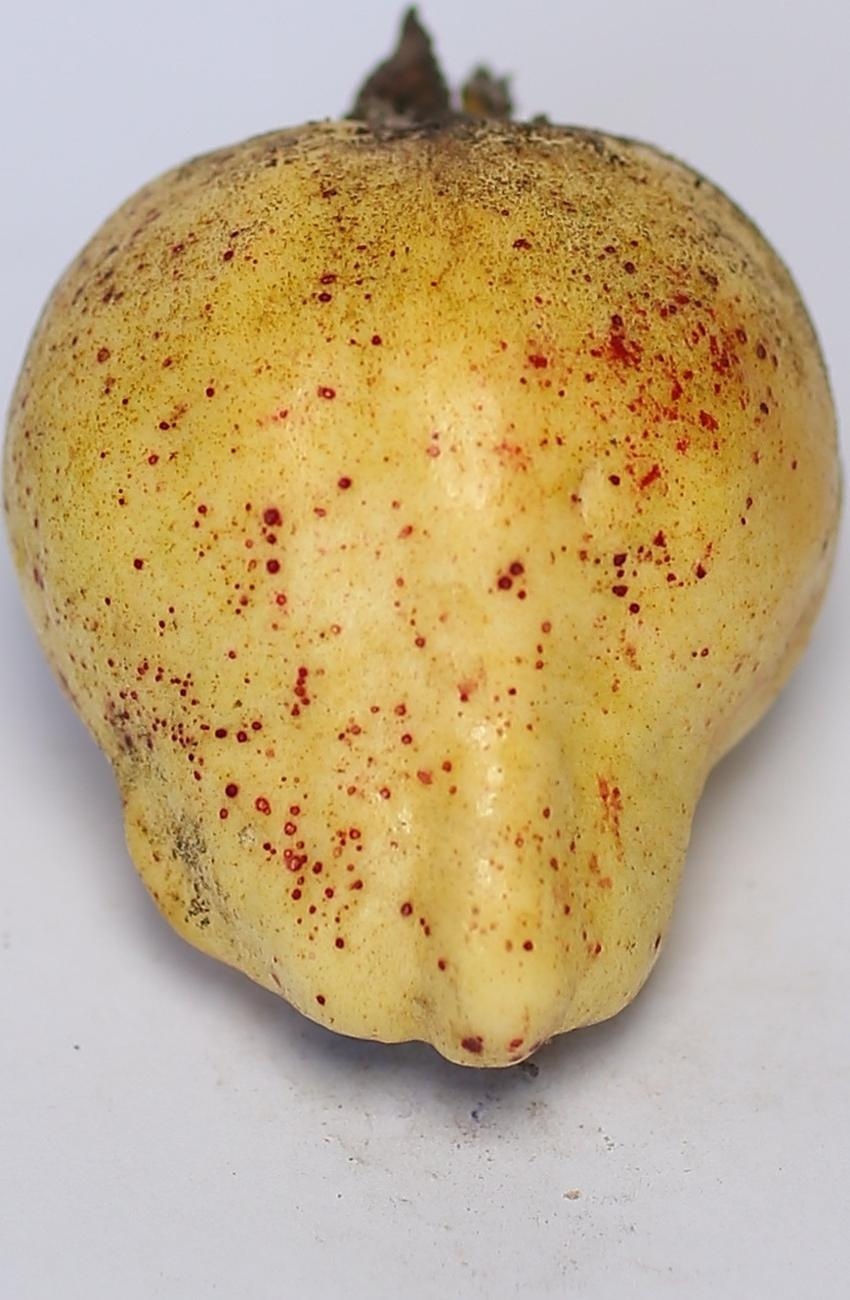
Maturity: ripe
Variety: riyali